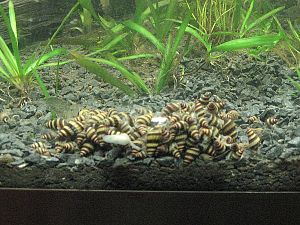
Clea helena
Død fisk konsumeres
Clea helena, syn. Anentome helena konsumerer død fisk.
Clea helena er en sneglespisende rovsnegl, som bl.a. anvendes i hobbyakvarier til at udrydde uønskede sneglearter. Den har sin oprindelse i det sydøstlige Asien, Indonesien, Java og Thailand. Ud over at spise snegle tager den alger fra glasvægge og rester fra bundlaget samt mallepiller.